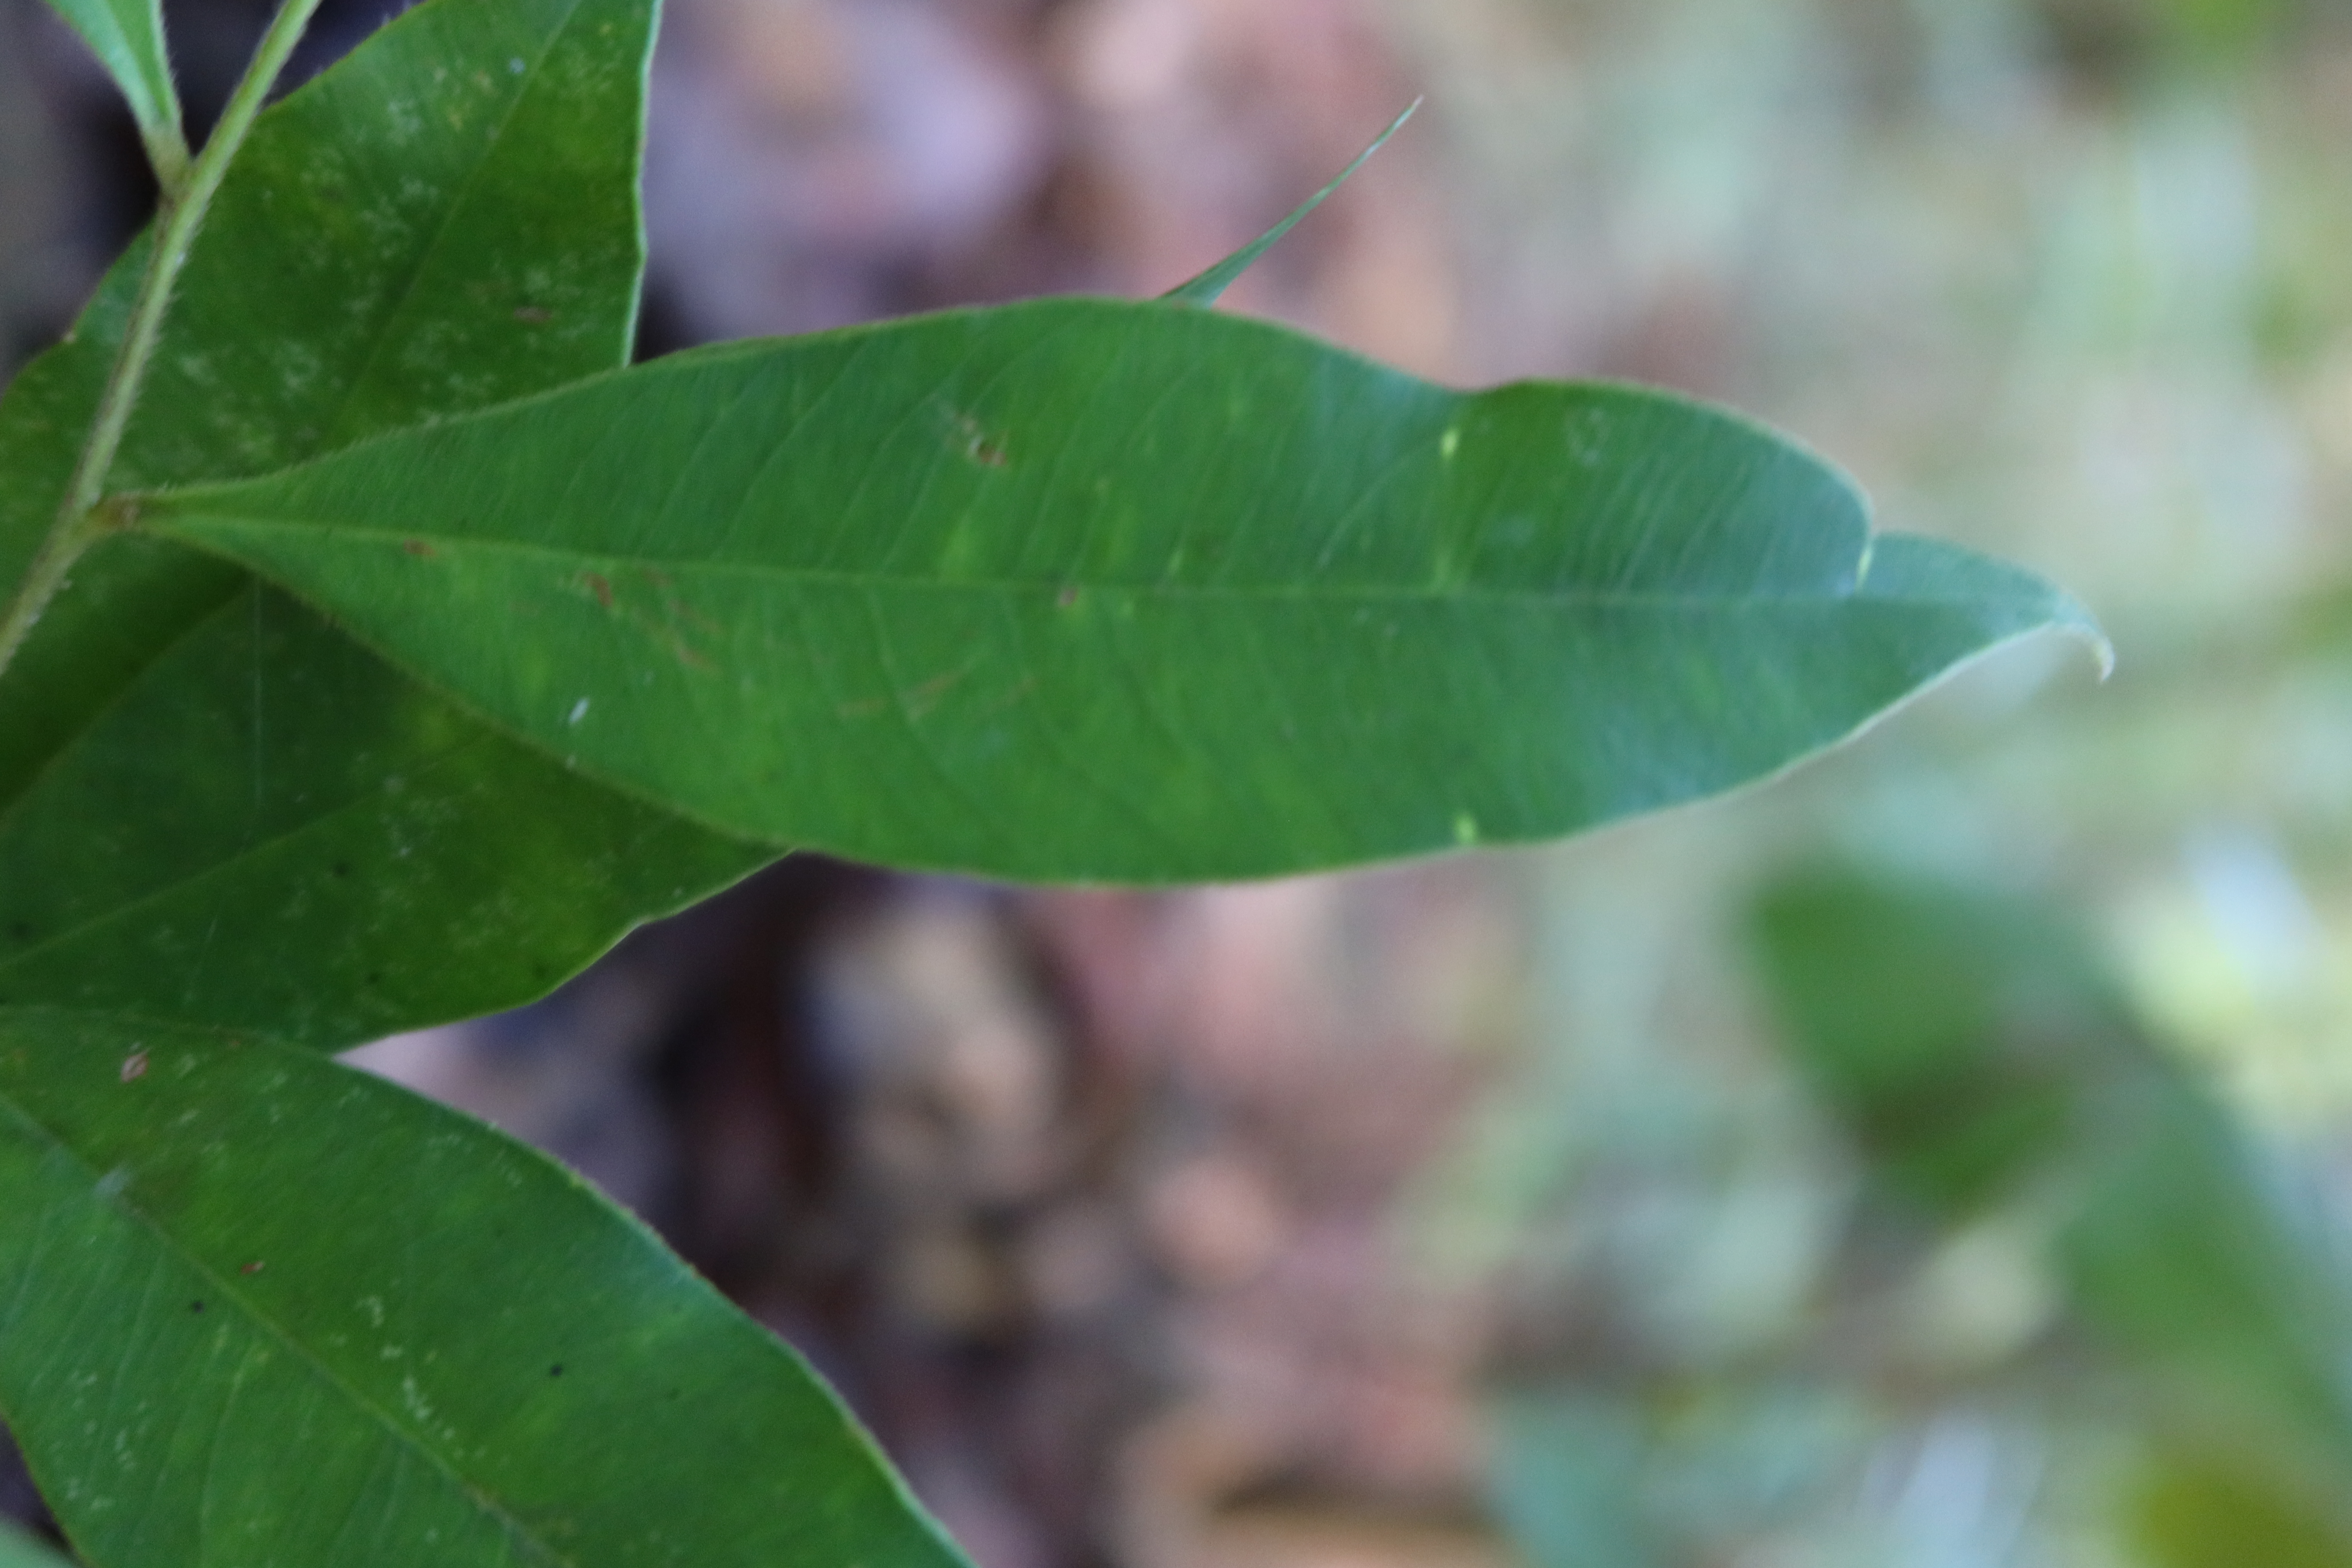
Label: Mosaic Viruses